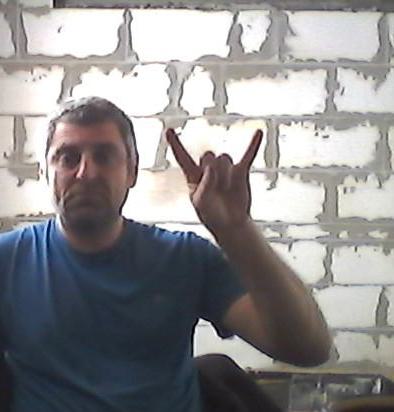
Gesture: rock